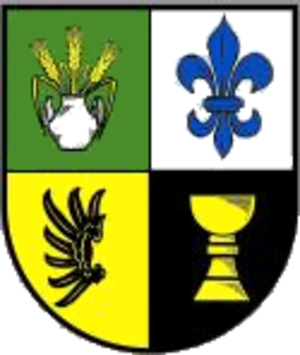
Lieg est une municipalité allemande située dans le land de Rhénanie-Palatinat et l'arrondissement de Cochem-Zell.